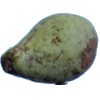
Label: Pear Stone 1